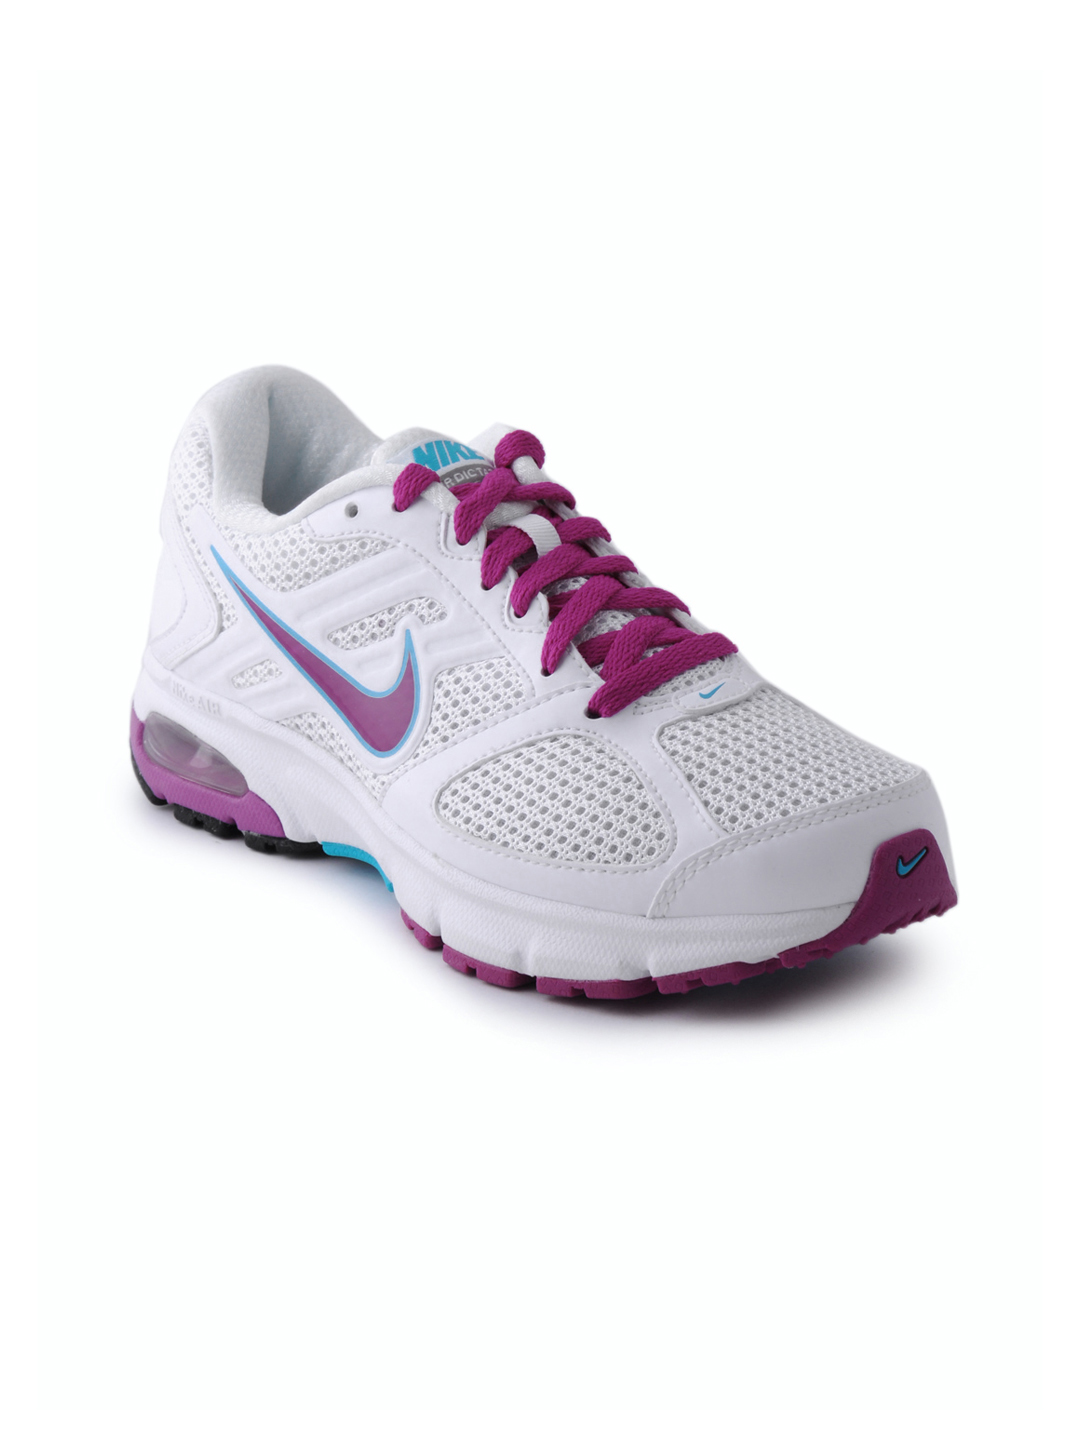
Nike Women White Air Dictate MSL Sports Shoes
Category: Footwear / Shoes / Sports Shoes
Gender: Women
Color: White
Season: Fall 2011
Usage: Sports